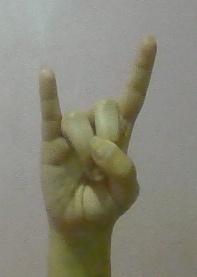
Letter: la